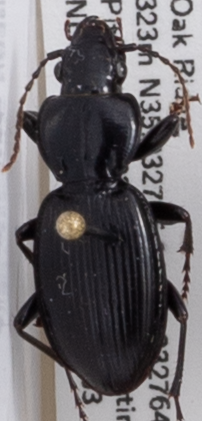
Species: Cyclotrachelus fucatus
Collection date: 2019-04-03
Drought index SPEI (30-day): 0.386
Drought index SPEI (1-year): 2.09
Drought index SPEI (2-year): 2.09